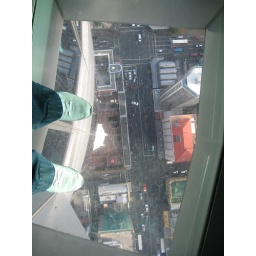
from the clear floor in the sky tower!